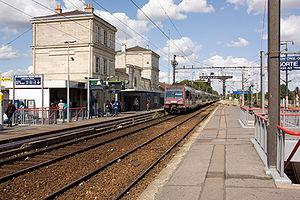
La gare de Goussainville est une gare ferroviaire française de la ligne de Paris-Nord à Lille, située dans la commune de Goussainville.